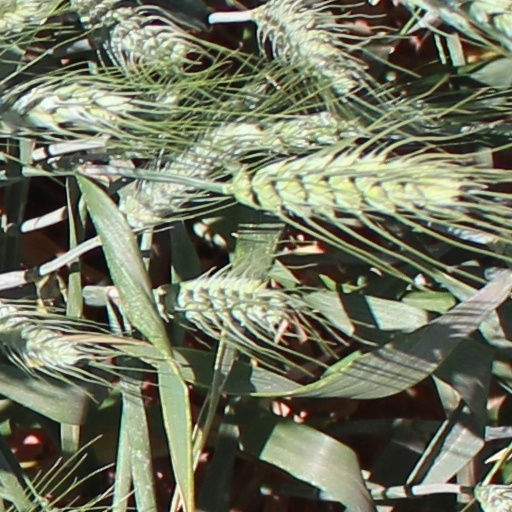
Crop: wheat